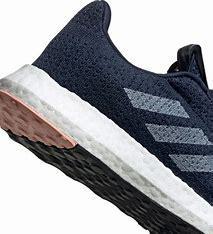
Brand: Adidas
Model: Senseboost Go